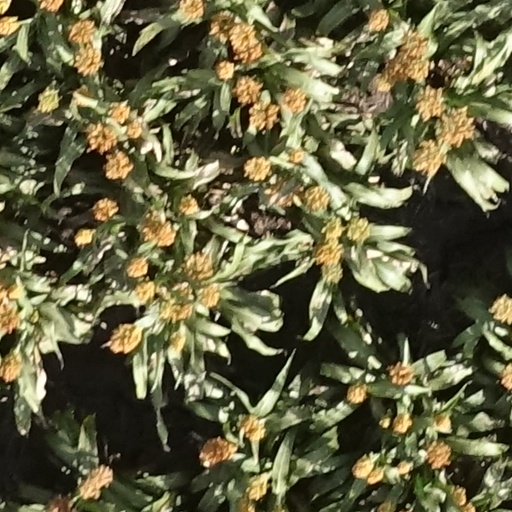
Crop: sorghum